List of Free! episodes

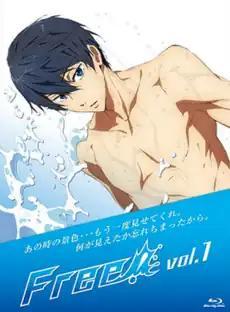
Cover of first Blu-ray Disc volume featuring main protagonist Haruka Nanase.

"Free!" is a 2013 anime series based on the light novel "High Speed!" written by Kōji Ōji and published the same year. Haruka Nanase and Rin Matsuoka are both gifted swimmers who are friends, but fierce rivals in the pool. Their lives and the lives of their friends are chronicled as they compete alongside and against one another from elementary school through high school. The third season has Haruka swimming at university and Rin being trained by a professional coach. Both face new challenges as they balance their personal lives against the demands of pro-sports and the task of growing into young adulthood.